Carol Davila University of Medicine and Pharmacy

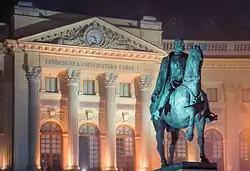
The Central University Library, housed in a rich neo-baroque structure

Carol Davila was a prestigious Romanian physician of Italian ancestry. He studied medicine at the University of Paris, graduating in February 1853. In March 1853, he arrived in Romania. He was the organiser of the military medical service for the Romanian Army and of the country's public health system.